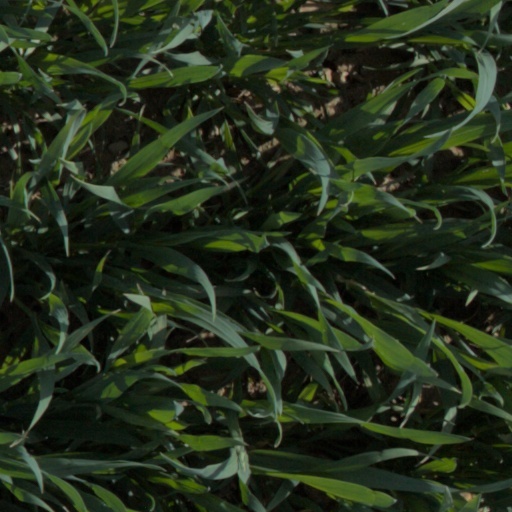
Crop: wheat